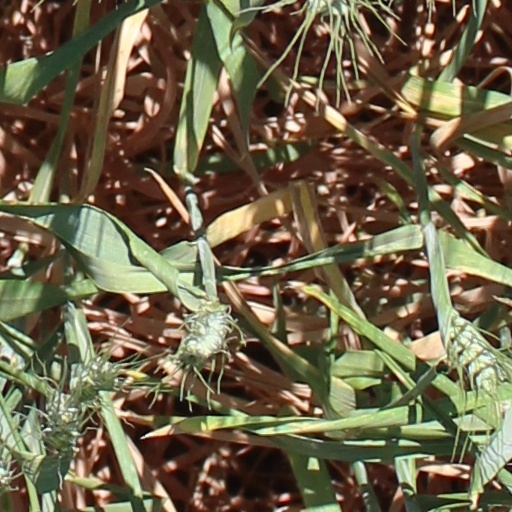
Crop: wheat